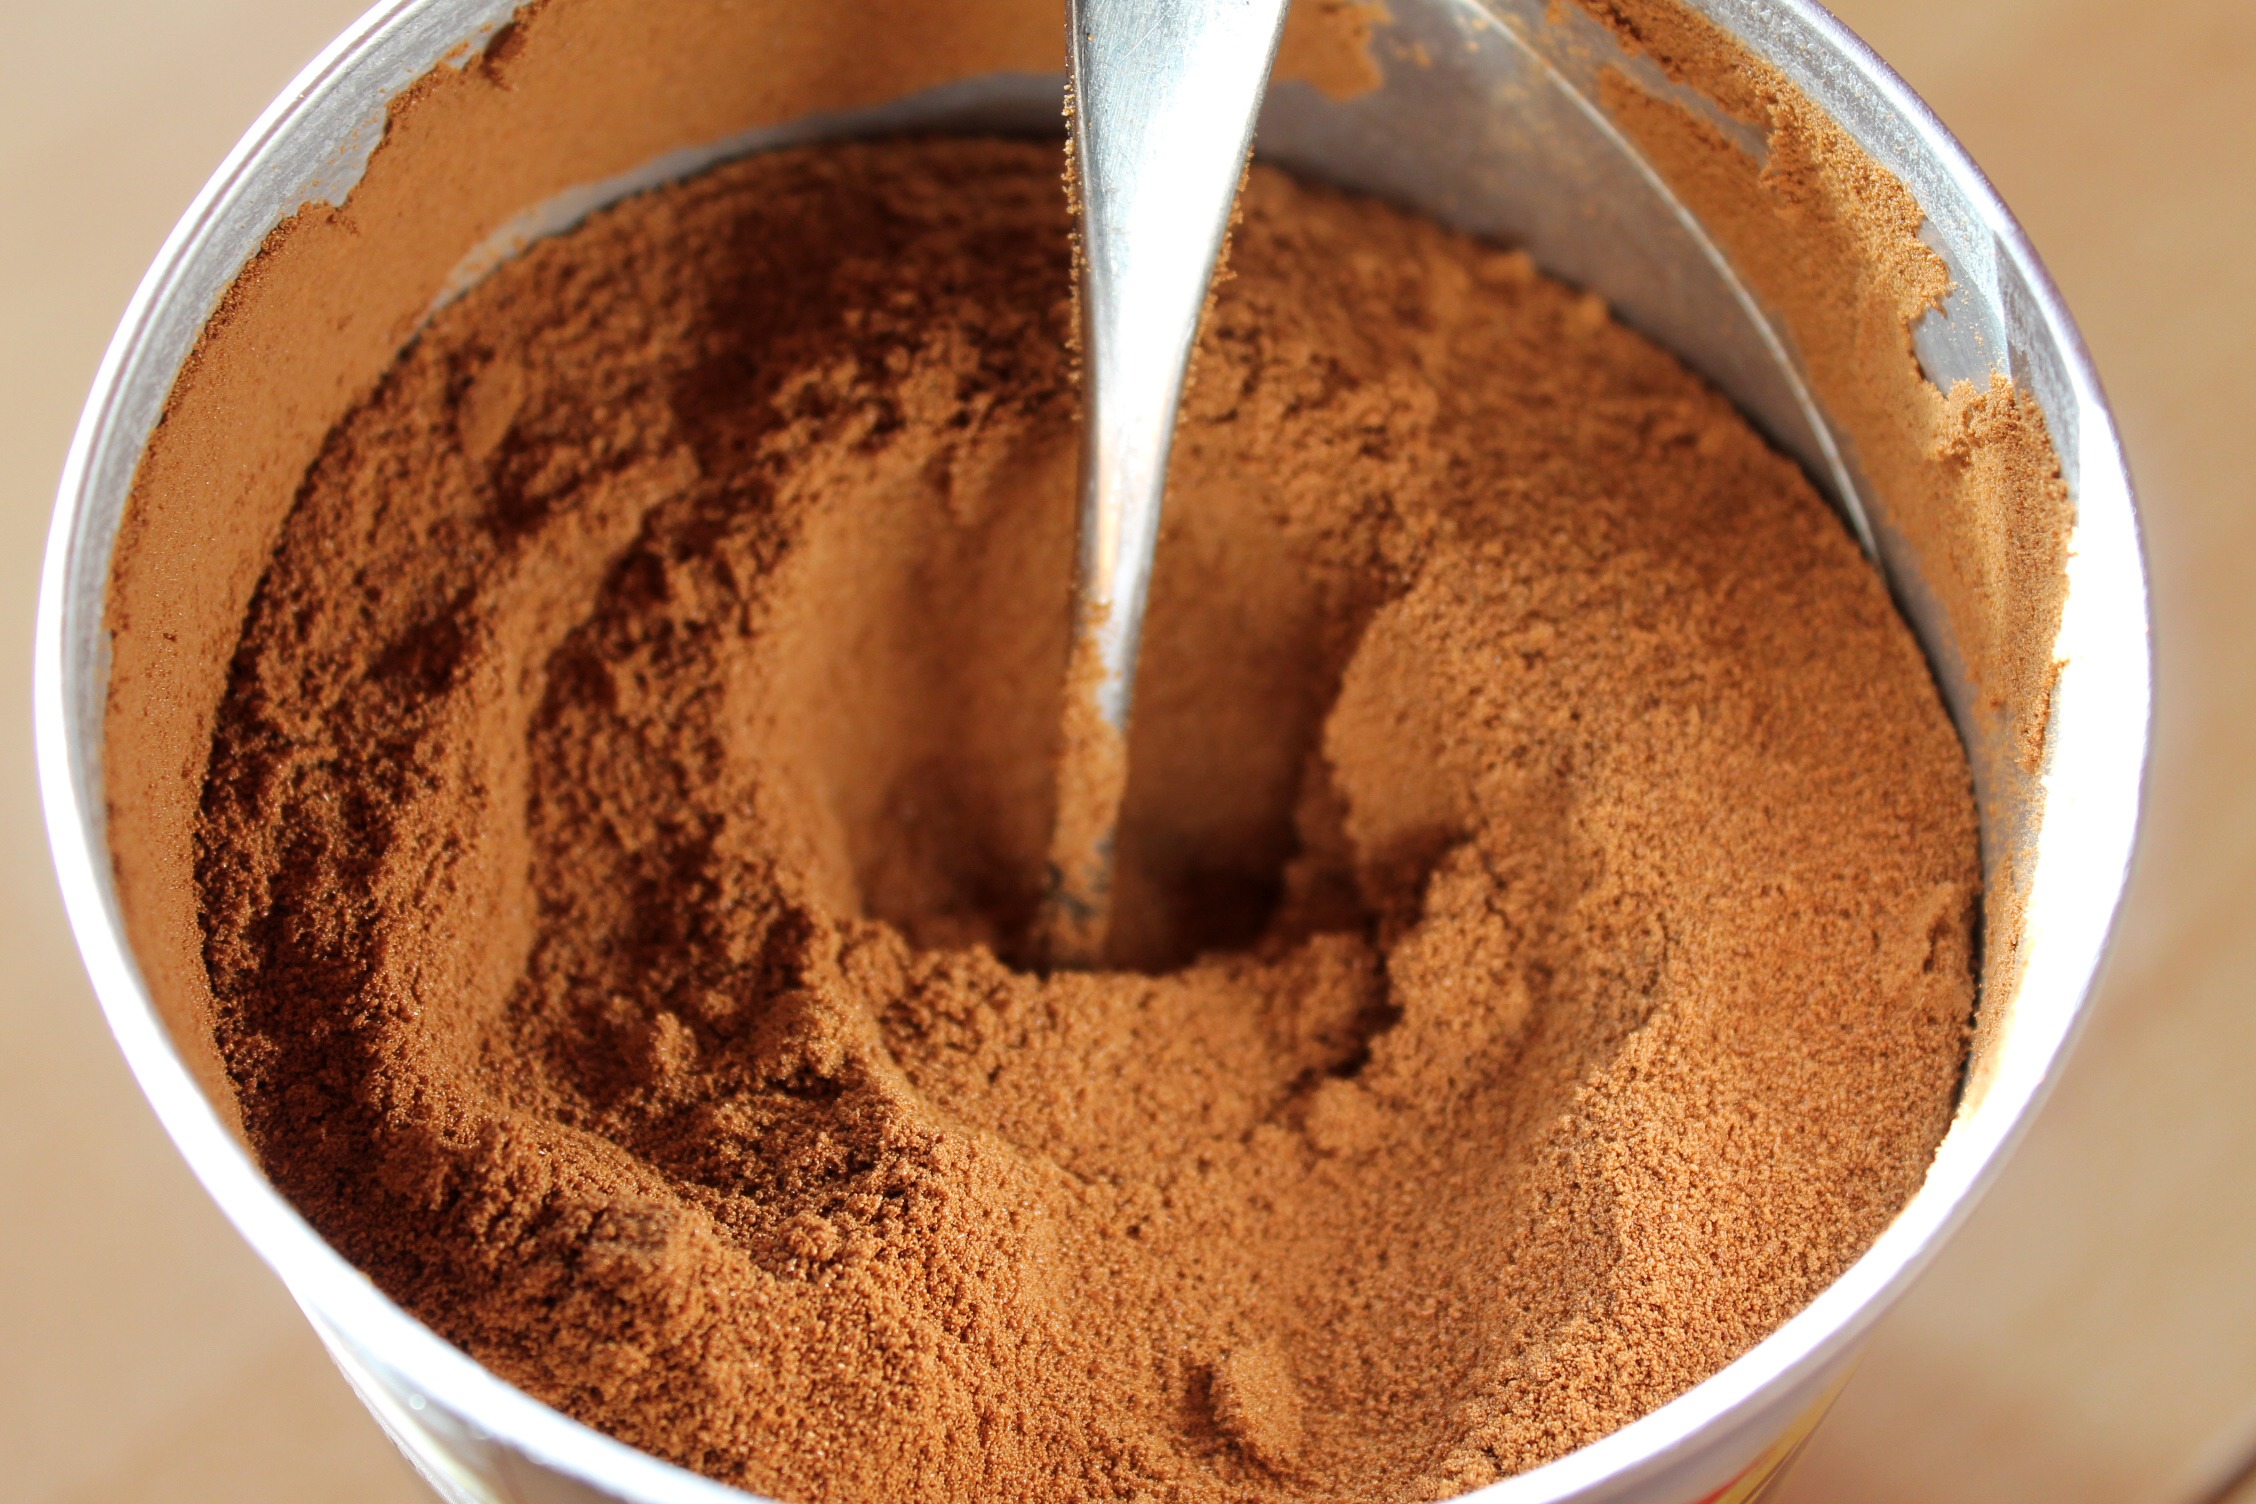
coffee, dish, food, produce, powder, chocolate, dessert, chocolate cake, icing, flavor, instant coffee, coffee powder, powder coffee, quick coffee